The Party's Just Beginning

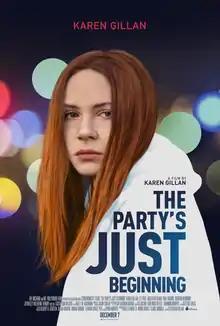
Theatrical release poster

The Party's Just Beginning is a 2018 comedy-drama film written and directed by Karen Gillan, in her feature film directorial debut. It stars Gillan, Lee Pace, Matthew Beard, Paul Higgins and Siobhan Redmond.